Sulaiman Damit

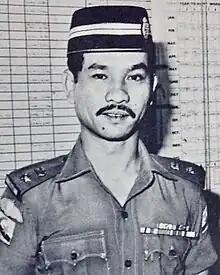
Sulaiman in 1973

Sulaiman bin Damit (28 March 1941 – 8 July 2016) is a Bruneian aristocrat, diplomat, and military officer who served as the second commander of the Royal Brunei Armed Forces (RBAF) from 1990 to 1994. He later became Brunei's ambassador to Egypt from 1995 to 1998.